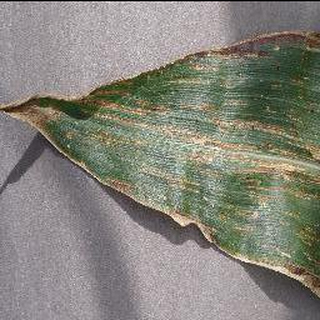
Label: corn_cercospora_leaf_spot